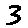
Label: 3